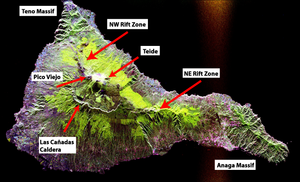
Un radar imageur est un radar actif qui émet un faisceau d'impulsions dans le domaine des longueurs d'onde centimétriques ou millimétriques pour représenter en deux ou trois dimensions l'environnement exploré.
Un radar à synthèse d'ouverture est un radar imageur qui effectue un traitement des données reçues afin d'améliorer la résolution en azimut. Le traitement effectué permet d'affiner l'ouverture de l'antenne. On parle donc de synthèse d'ouverture, contrairement à un radar à visée latérale classique, d'où le nom de ce type de système. L'abréviation anglo-saxonne SAR est fréquemment utilisée pour désigner ce type de radar.